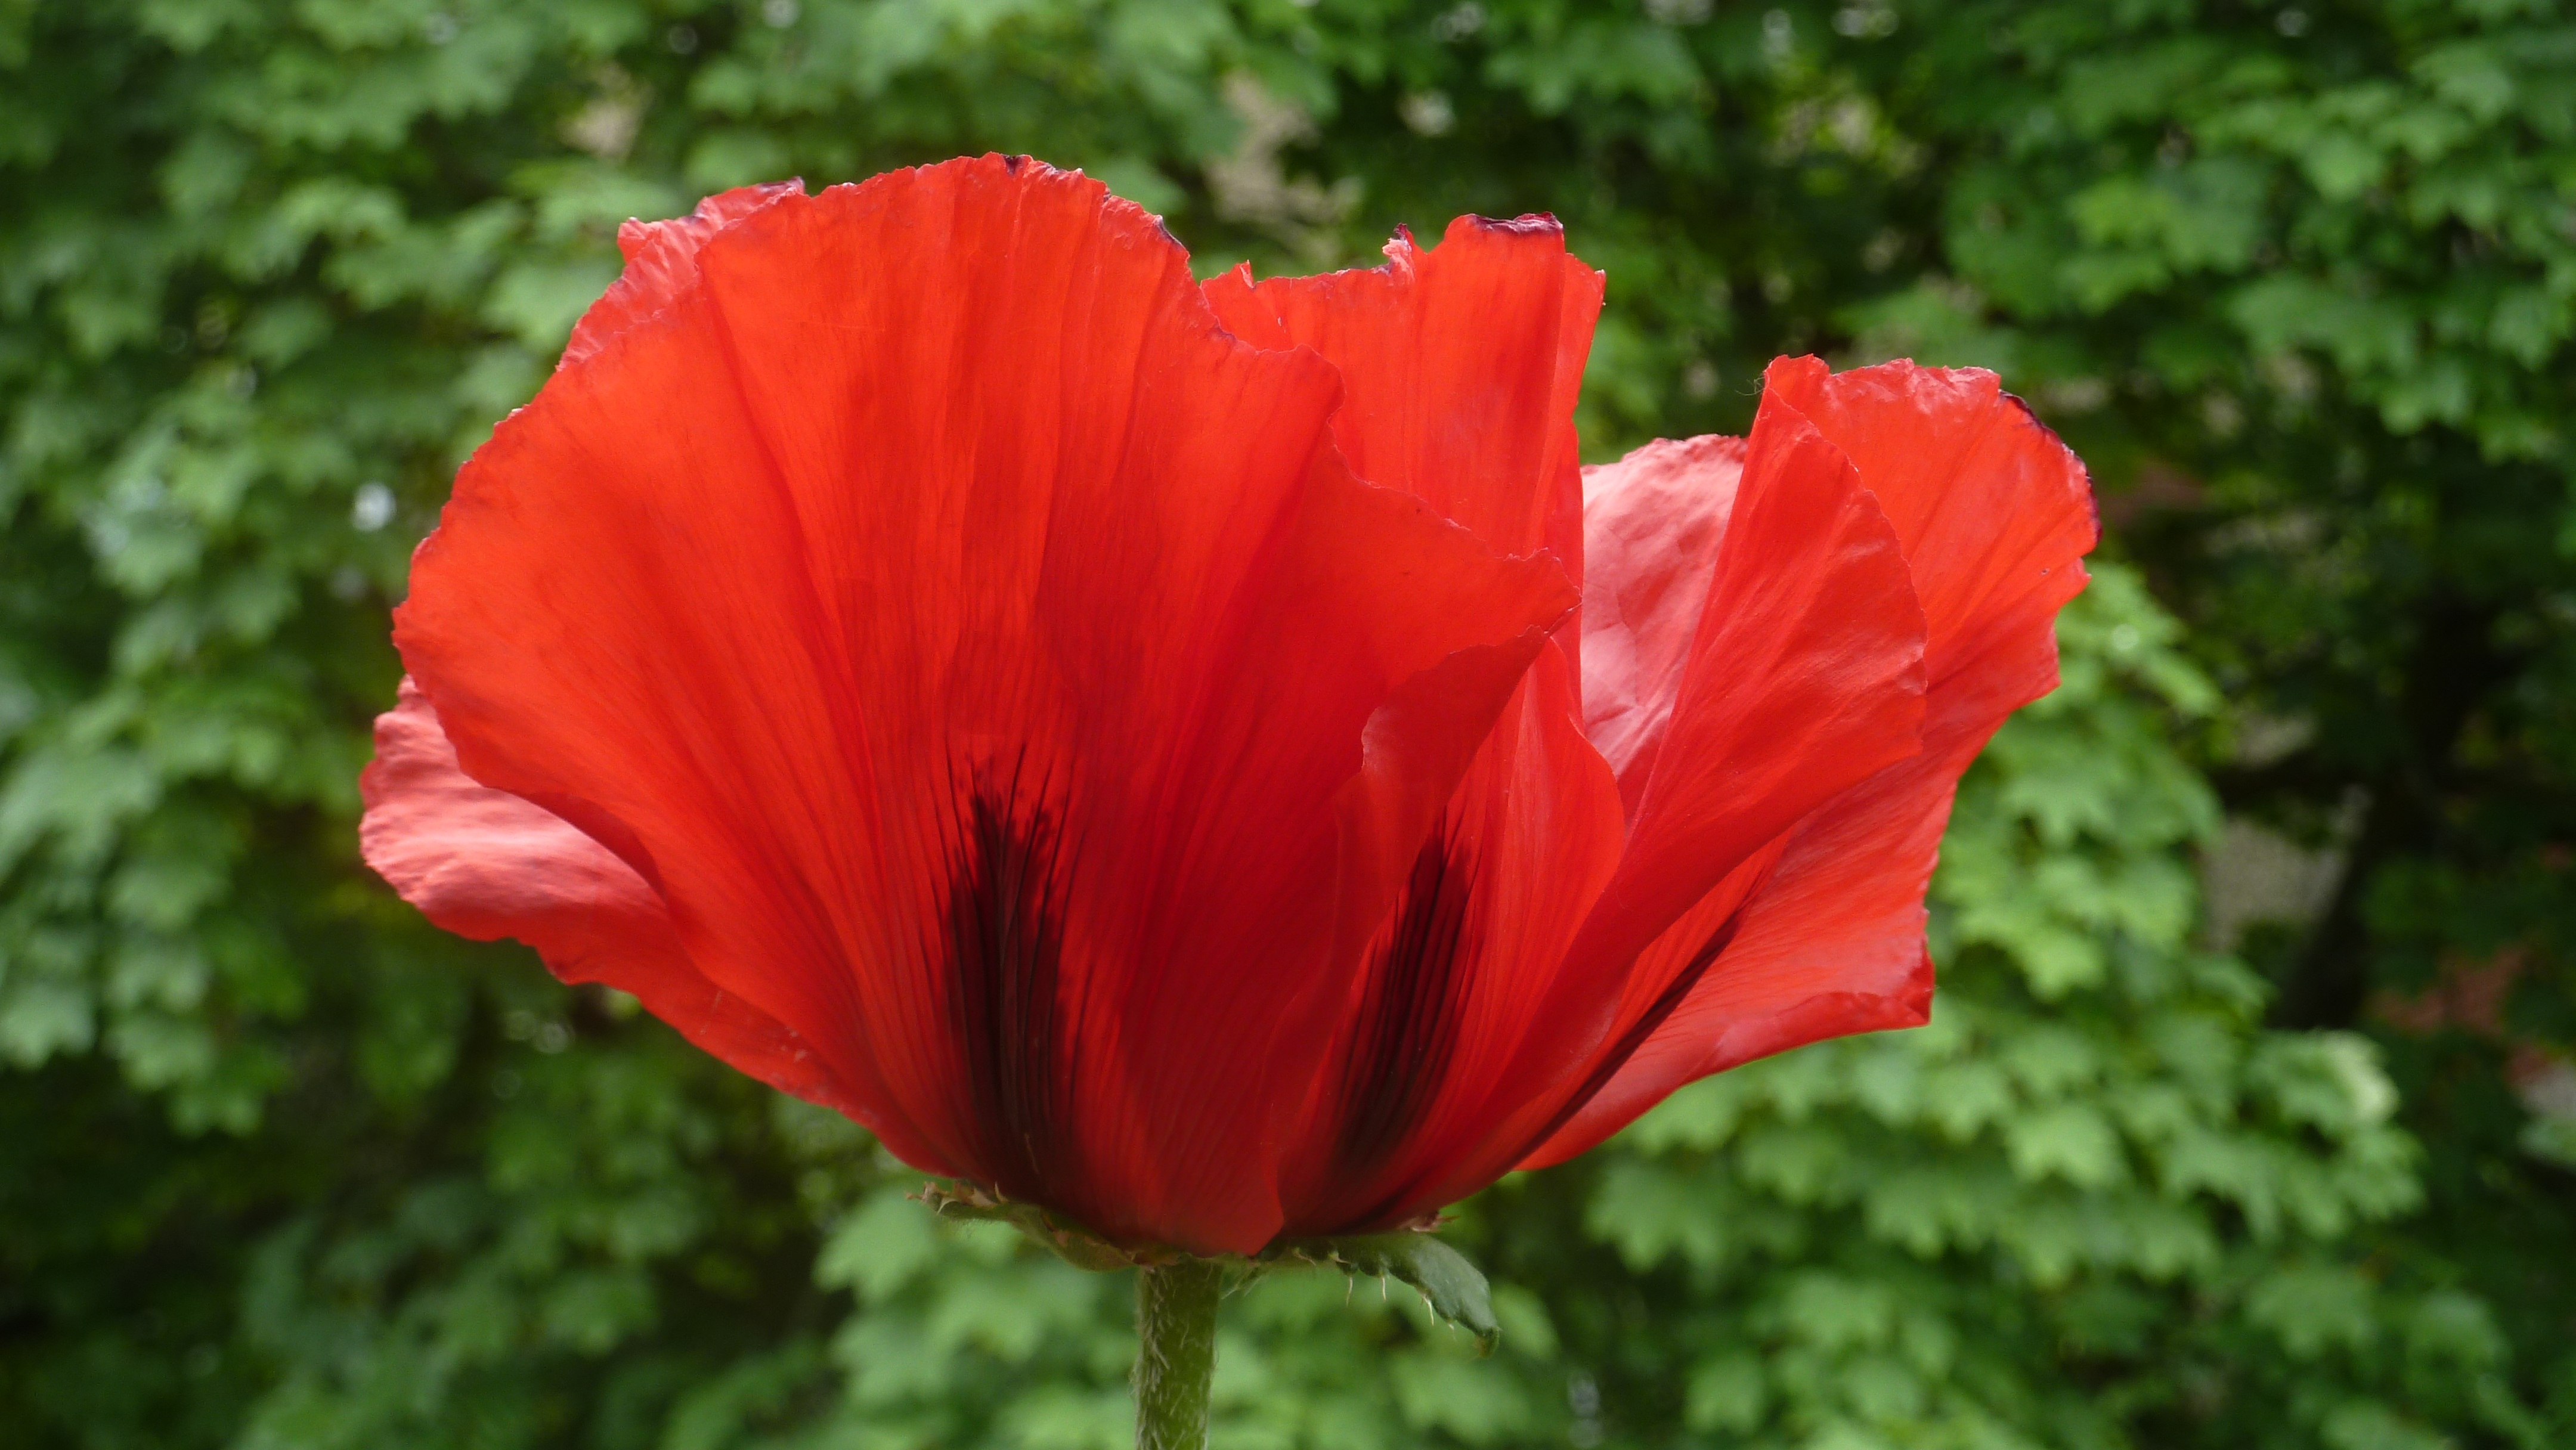
plant, flower, petal, summer, red, botany, flora, background, beautiful, poppy, coquelicot, macro photography, beauty in nature, flowering plant, annual plant, land plant, poppy family